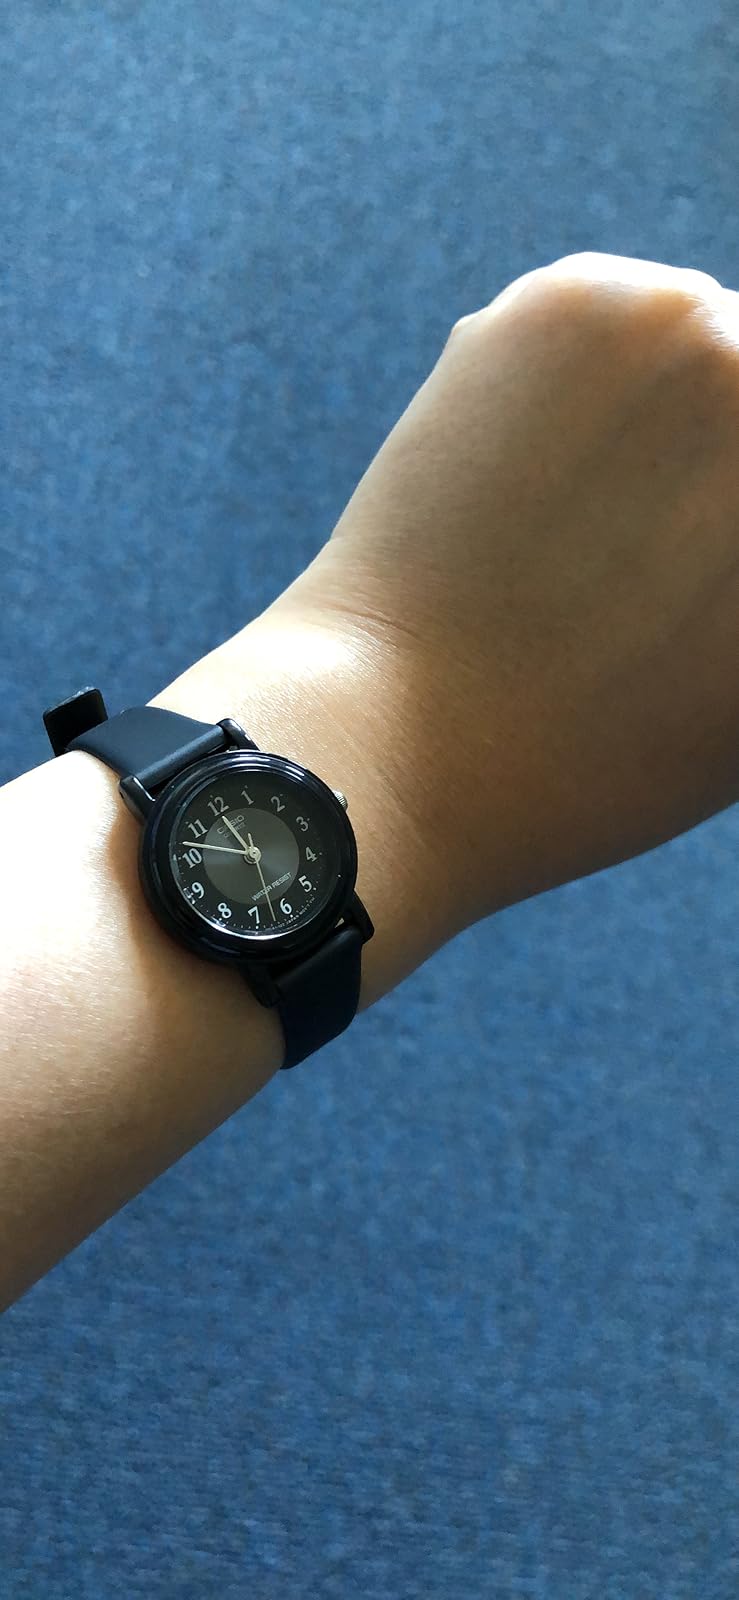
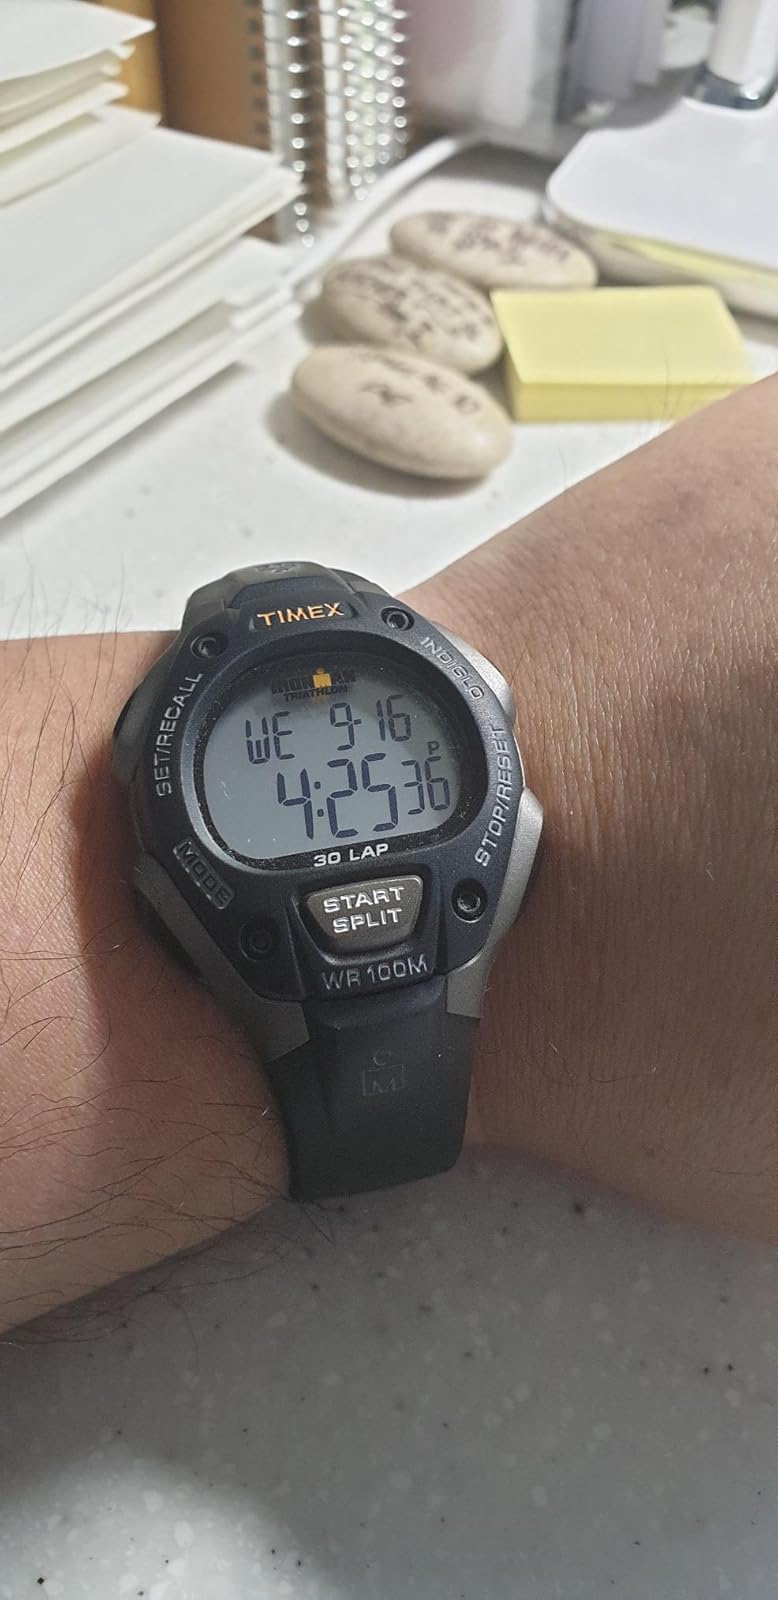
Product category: accessories_watch
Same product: no